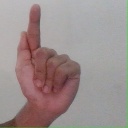
अक्षर: ळ